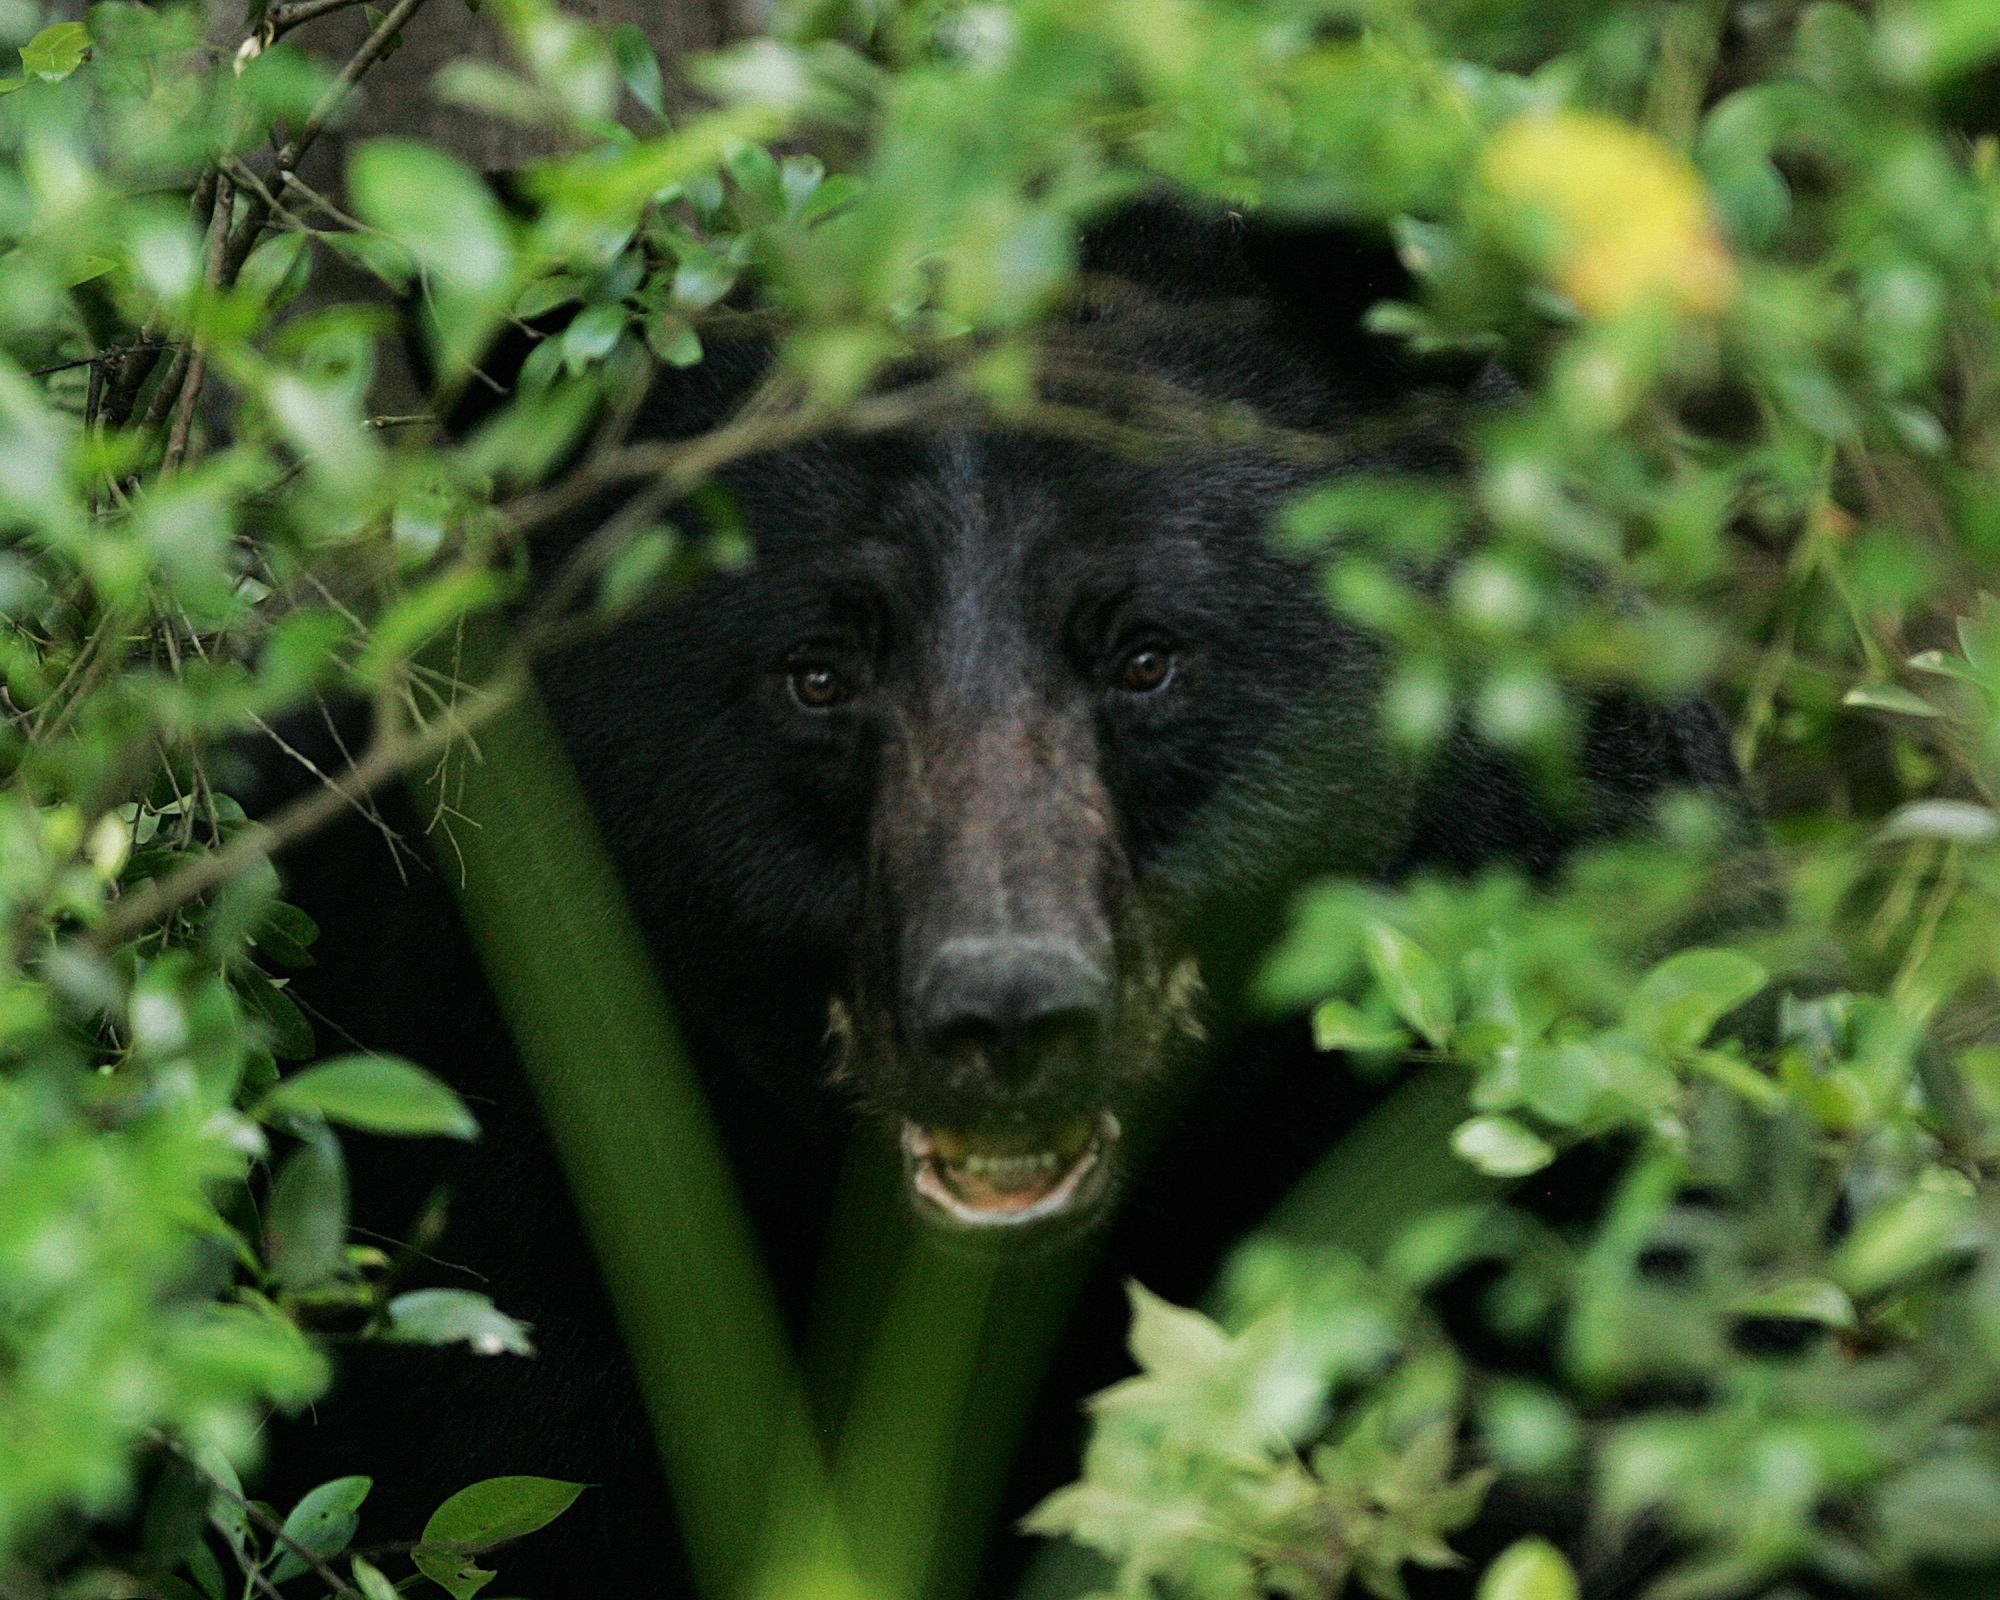
nature, wilderness, looking, bear, wildlife, fur, portrait, green, mammal, fauna, face, vegetation, head, bushes, vertebrate, big, habitat, black bear